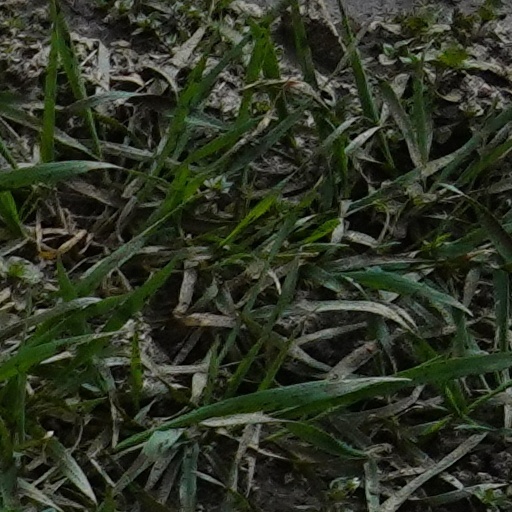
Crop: wheat